George Lynch-Staunton

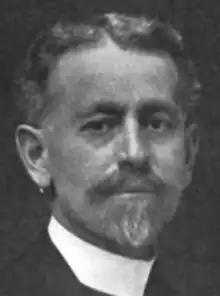

George Lynch-Staunton (September 9, 1858 – March 19, 1940) was a lawyer and member of the Senate of Canada.